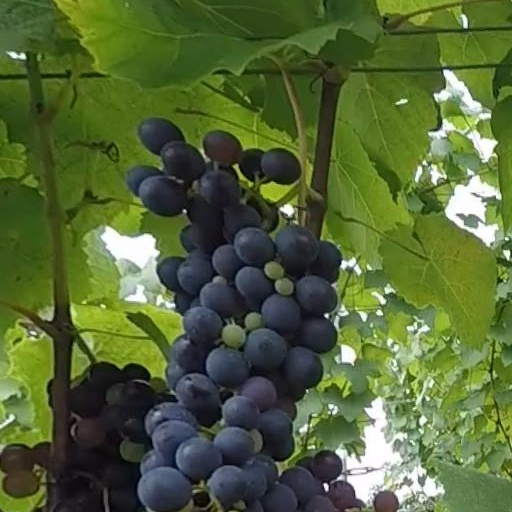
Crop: grape